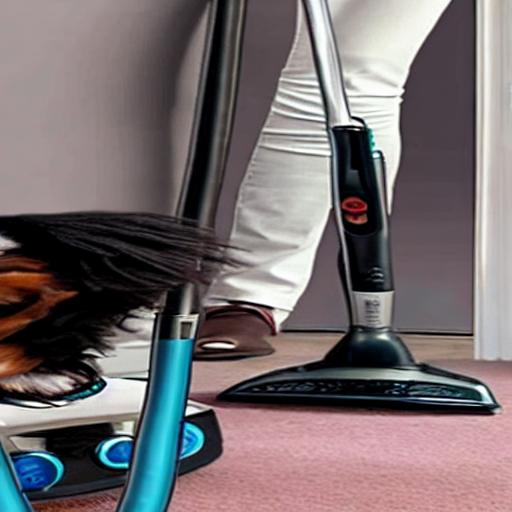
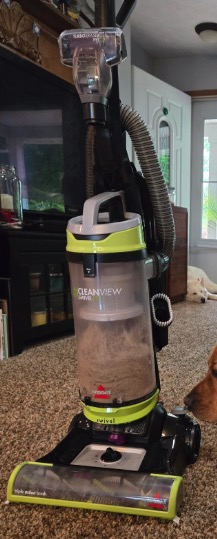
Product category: items_vacuum
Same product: no